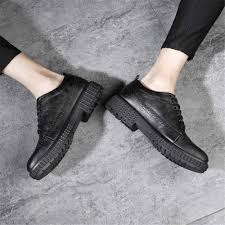
Label: Brogue